Sarajevo National Theatre

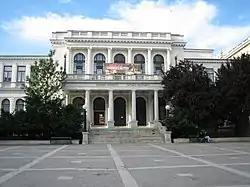
Susan Sontag Square and National Theatre in Sarajevo

The Sarajevo National Theatre (Bosnian and Serbian: "Narodno pozorište Sarajevo", Народно позориште Сарајево, Croatian: "Narodno kazalište Sarajevo") is the largest theatre in Bosnia and Herzegovina and one of the most important cultural institutions in Southeastern Europe.